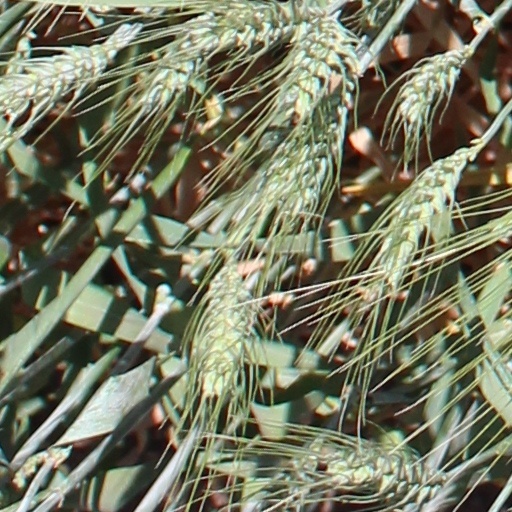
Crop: wheat